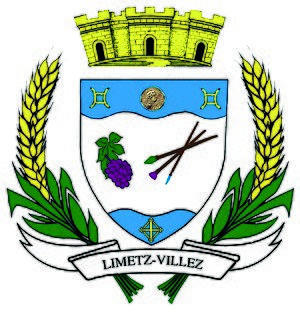
Blason de la ville de Limetz-Villez
Limetz-Villez est une commune du département des Yvelines, dans la région Île-de-France, en France, située à 24 km environ au nord-ouest de Mantes-la-Jolie.